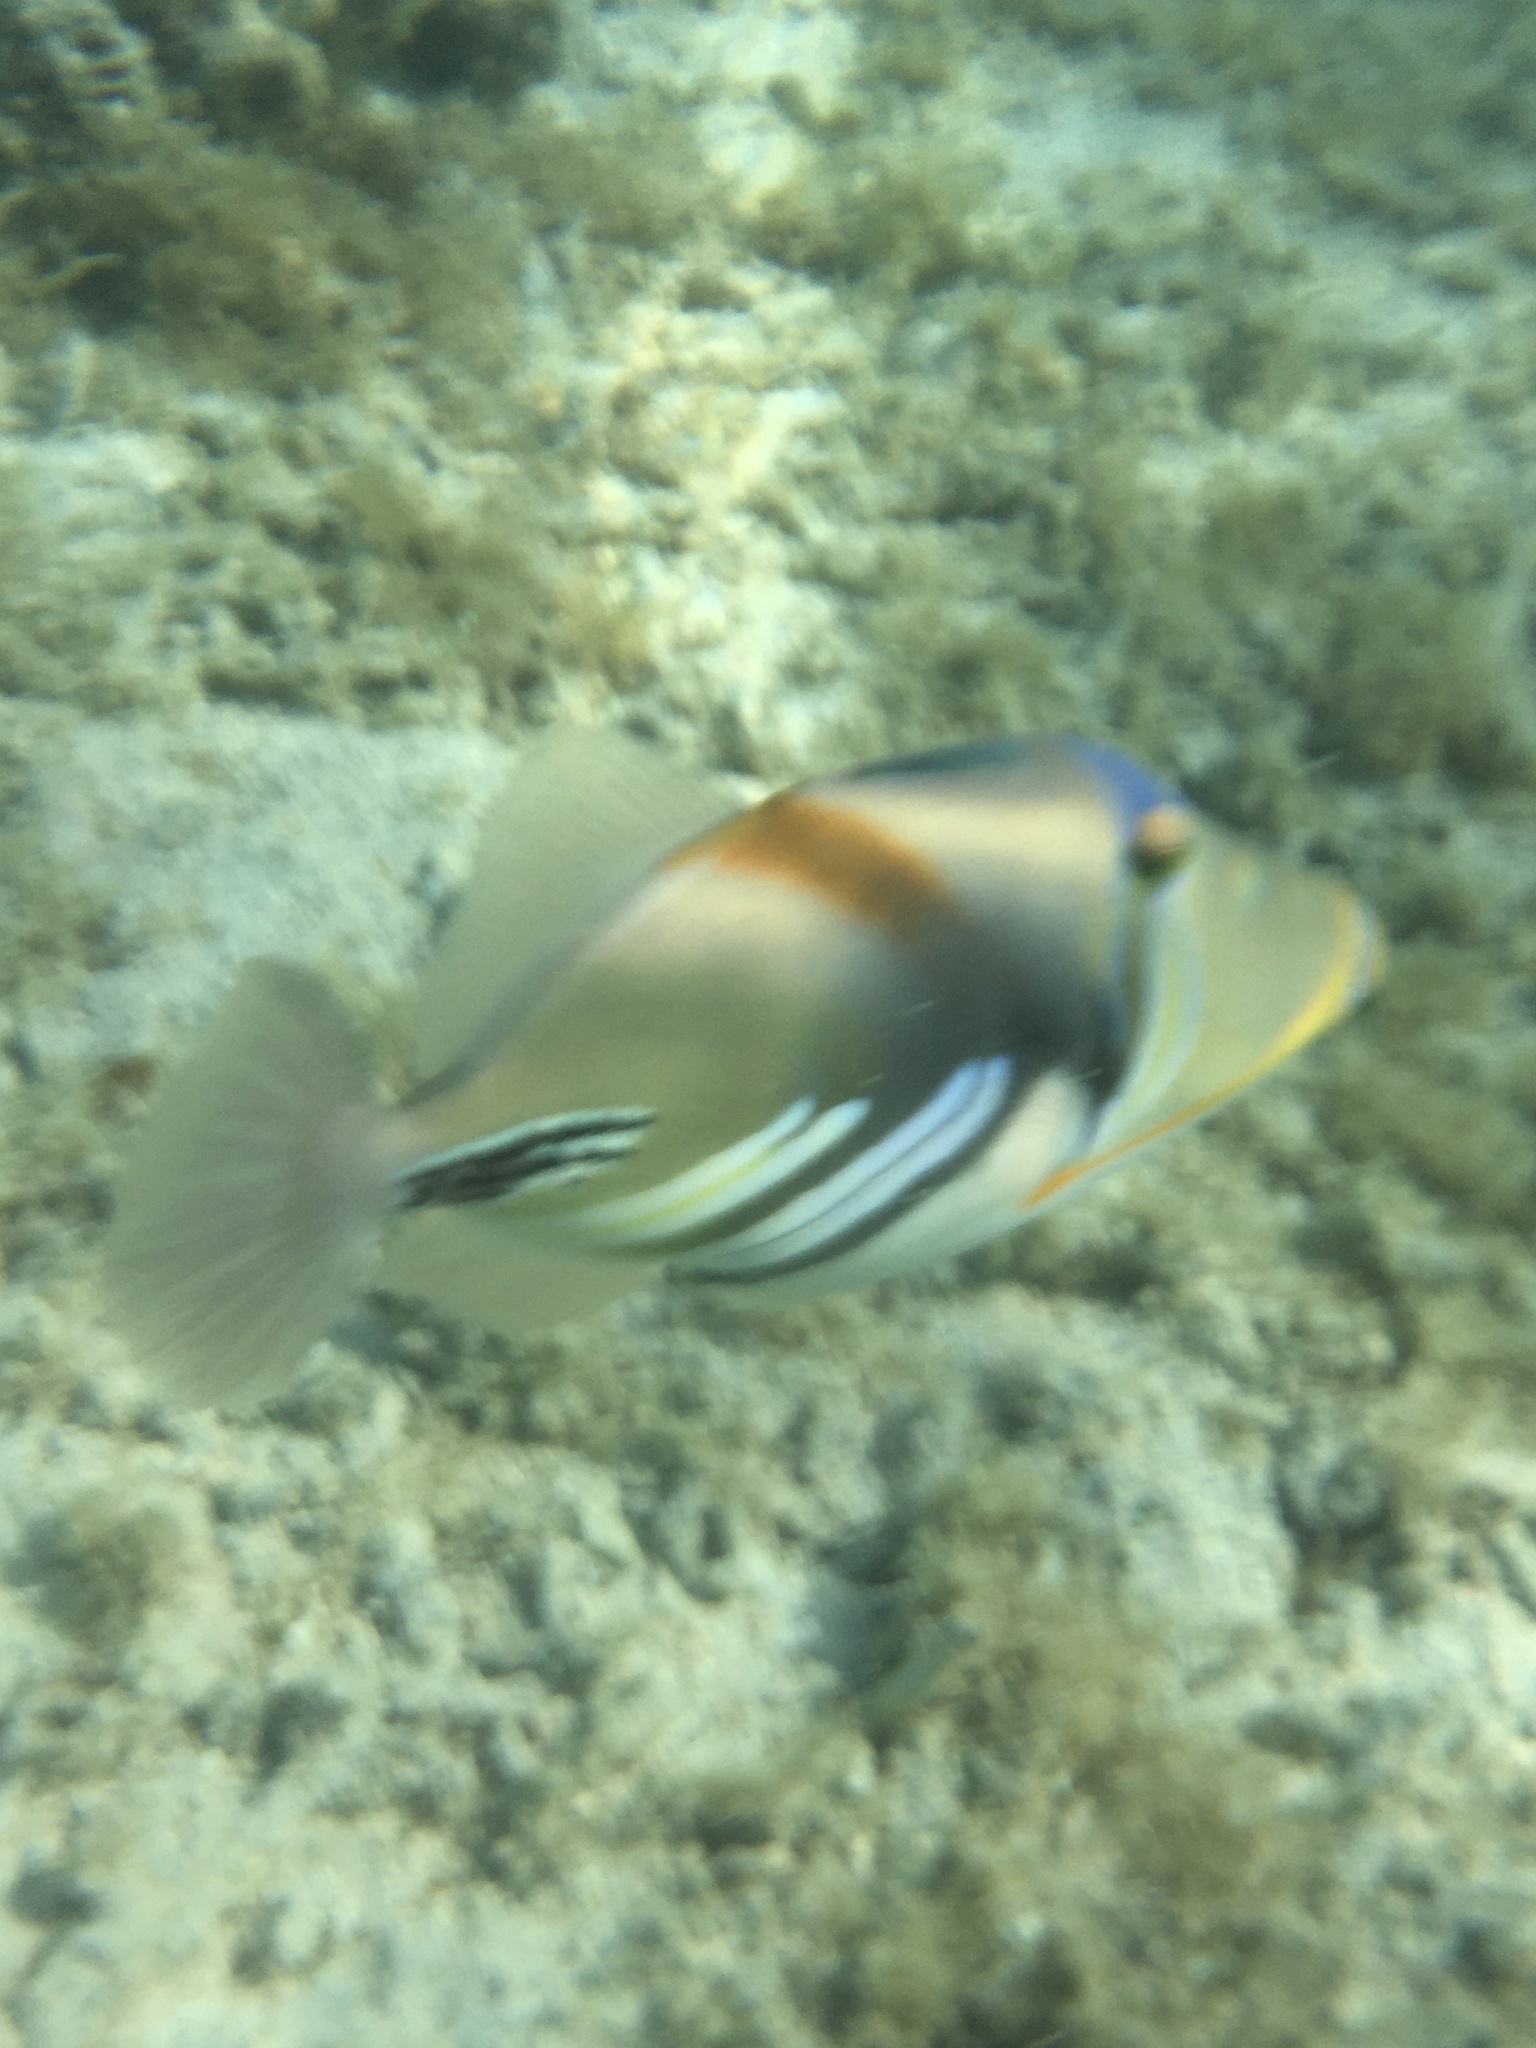
Rhinecanthus aculeatus (Lagoon Triggerfish)